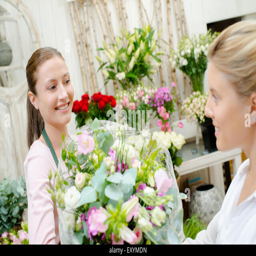
customer picking up a bouquet of flowers